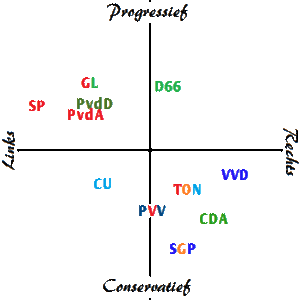
Socialistische Partij / Valgresultater
SP i nederlandsk politikk
Socialistische Partij er et nederlandsk socialistisk parti. Partiet blev grundlagt i 1971 som et maoistisk parti, men forlod i 1991 formelt «marxisme-leninisme» som grundlag, efter i praksis at være gået bort fra disse dogmer længe før. I 1994 fik partiet sine første parlamentsmedlemmer, og i 1999 fik det valgt sit første medlem i EU-parlamentet, hvor partiet er medlem af venstregruppen GUE-NGL, Det forende europæiske venstre-Nordiske grønne venstre.